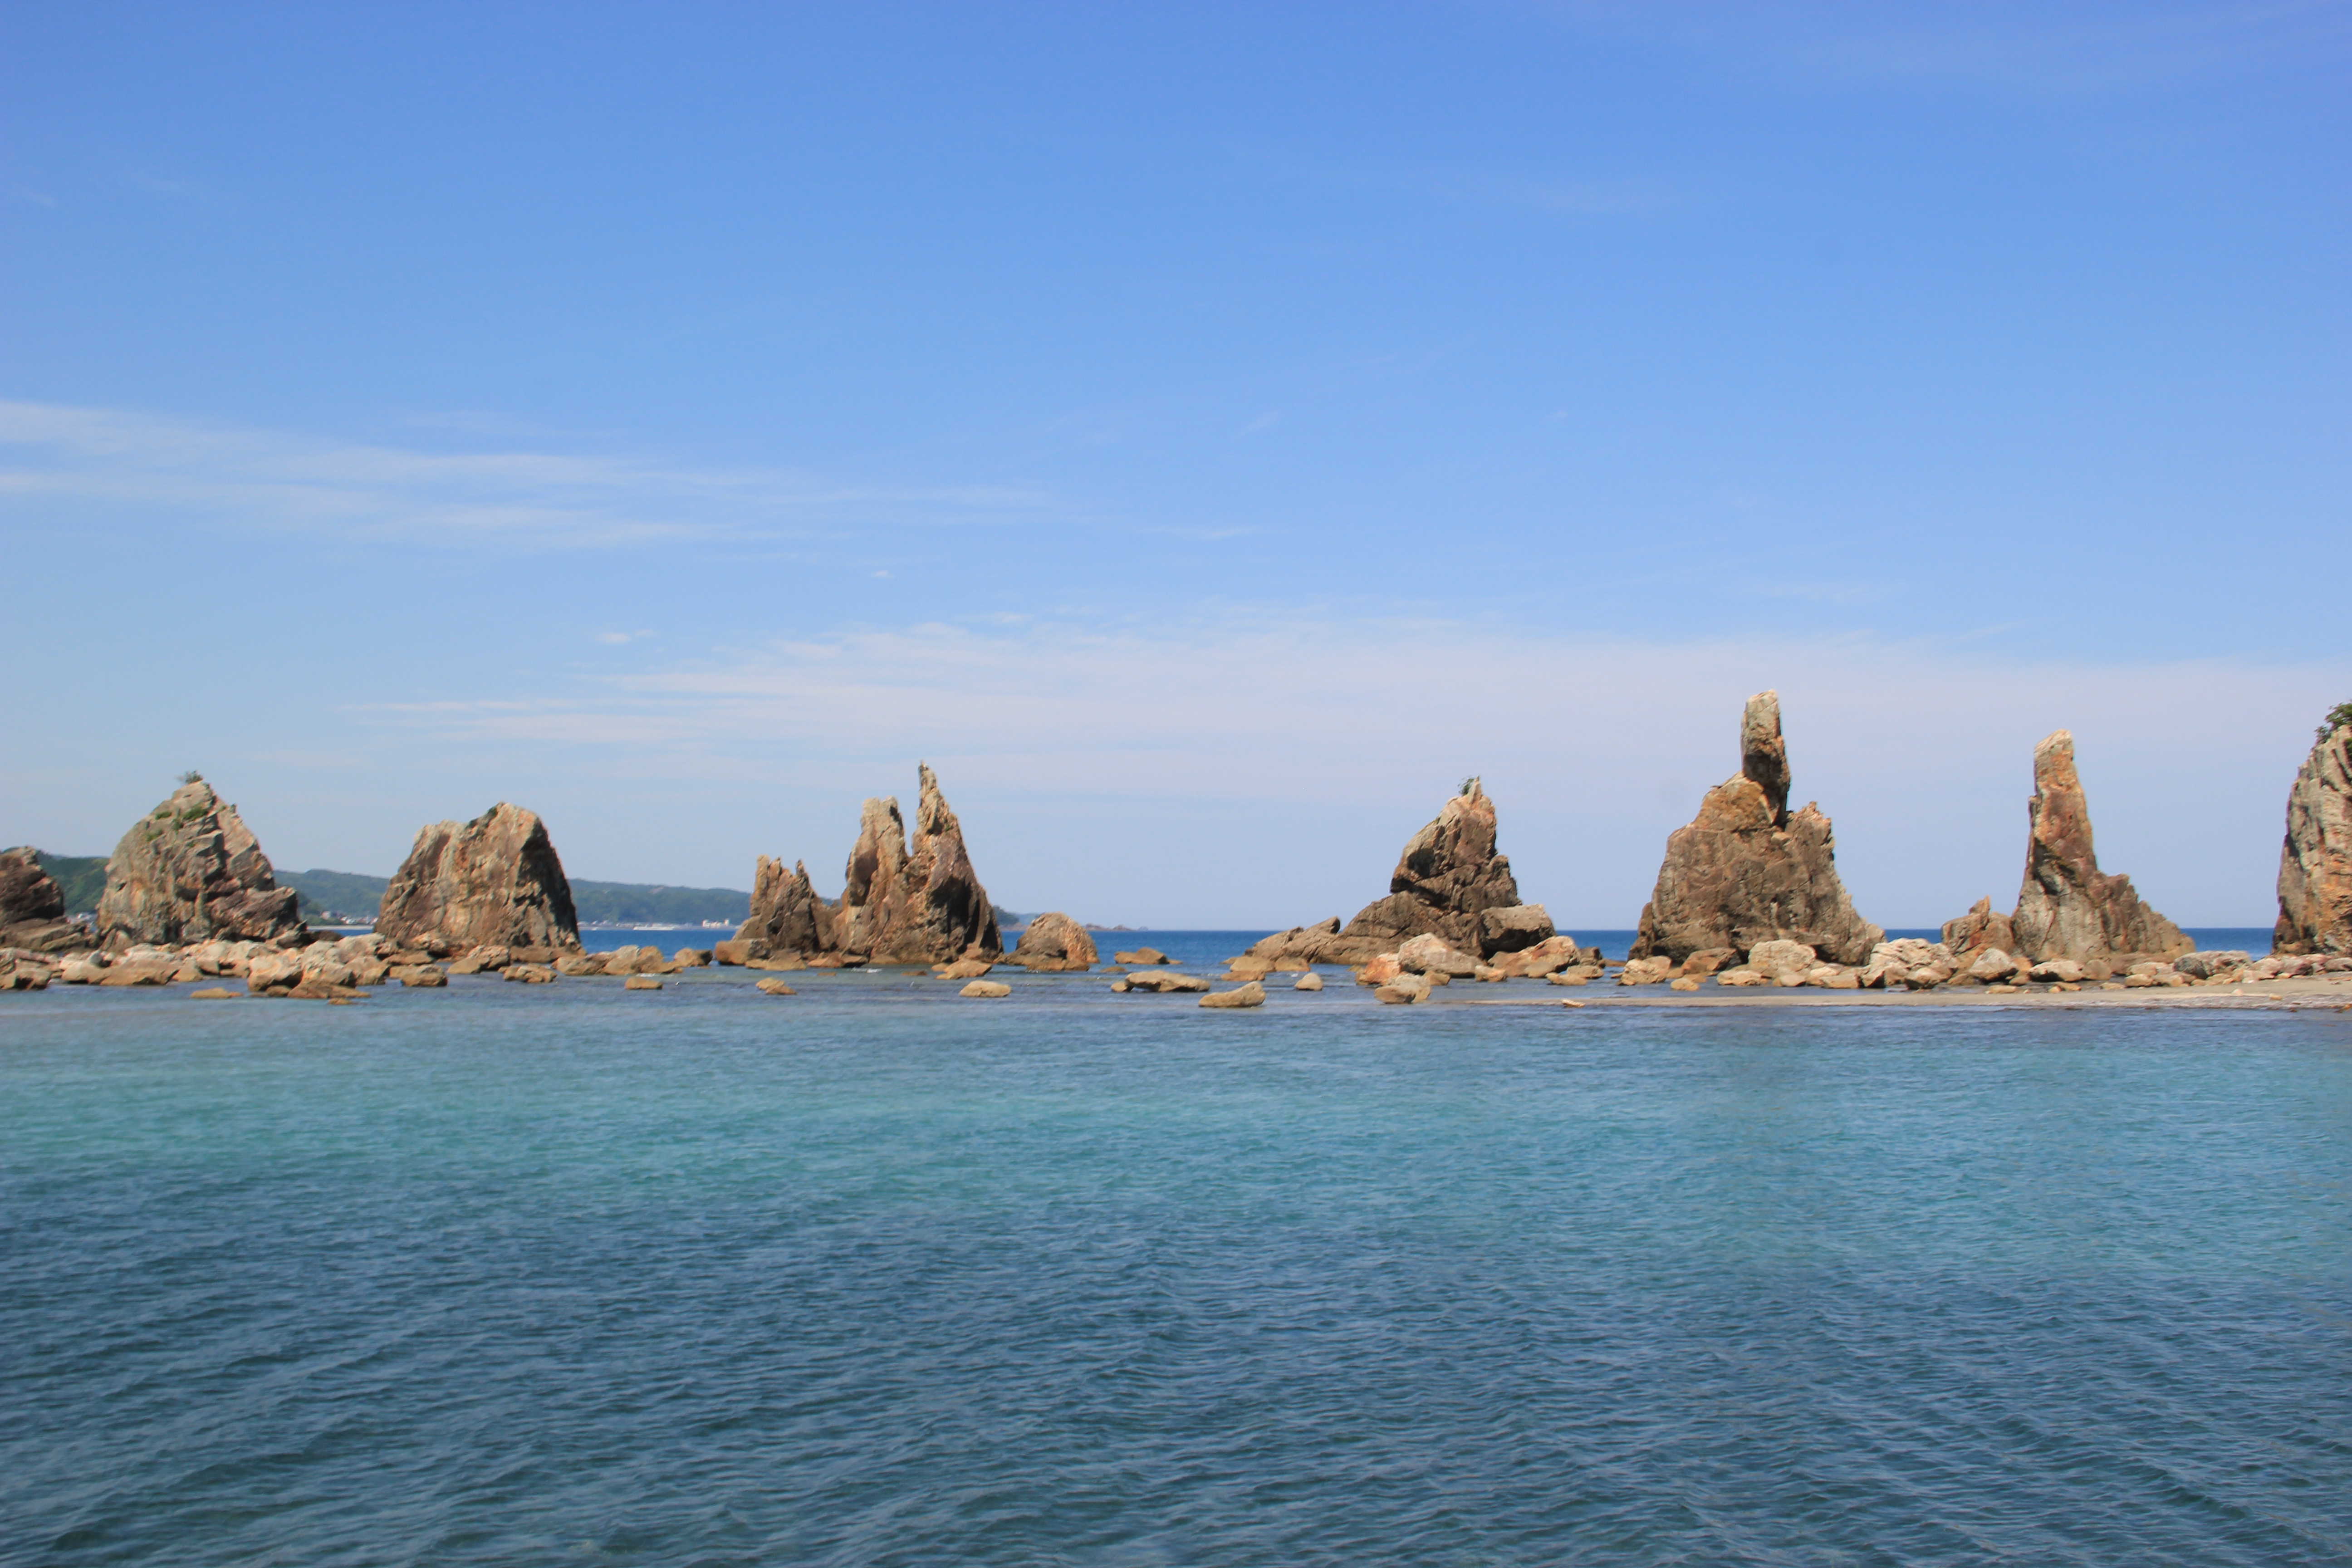
sea, water, sky, cloud, ecoregion, natural landscape, terrain, bedrock, formation, horizon, lake, landscape, calm, outcrop, klippe, headland, island, geology, cape, rock, tropics, ocean, beach, plateau, hill, sand, sound, bay, tree, stack, cliff, wave, islet, coast, wind wave, skerry, inlet, promontory, evening, tourism